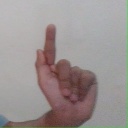
अक्षर: ळ